2009 Catalan independence referendum in Arenys de Munt

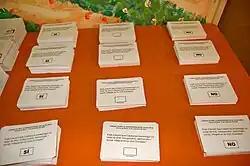
Voting ballots used in the referendum.

The Arenys de Munt query on Catalonia independence was a municipal non-binding query promoted by the "Moviment Arenyenc per l'Autodeterminació" (Arenyenc Movement for Self-determination) held in Arenys de Munt on 13 September 2009. The query was formulated exclusively for residents of this village on the following question: "Està d'acord que Catalunya esdevingui un Estat de dret, independent, democràtic i social, integrat a la Unió Europea?" (Do you agree on Catalonia becoming an independent, democratic and social State of law, integrated in the European Union?).